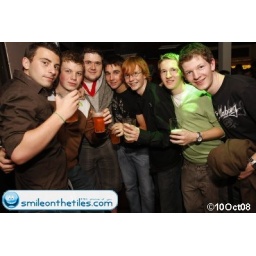
me in brown shirt with lads